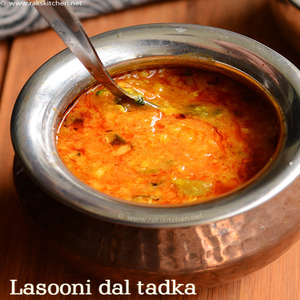
Dish: dal